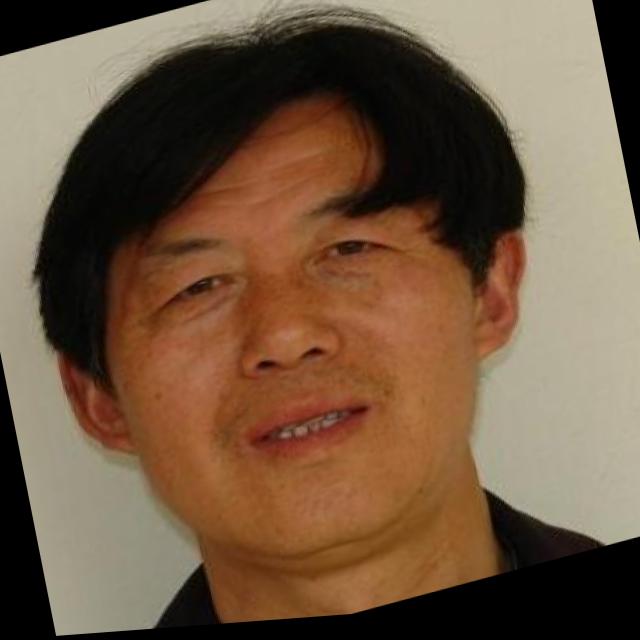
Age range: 45-64